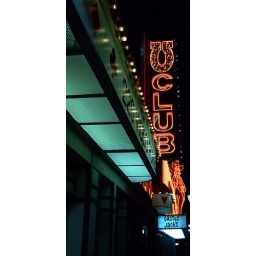
horse shoe club and cactus jacks in carson city, nevada.